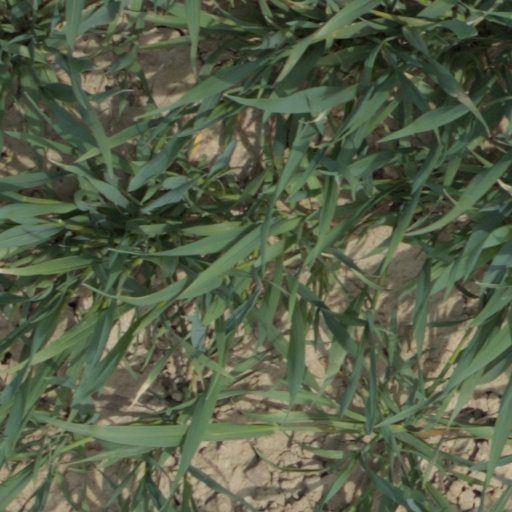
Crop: wheat